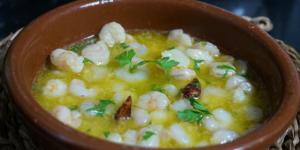
gambas al pil pil